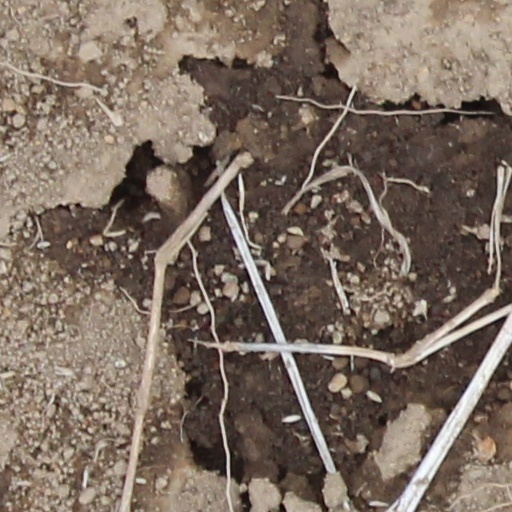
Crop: wheat